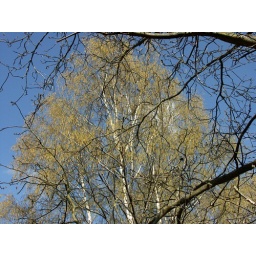
First green in the birche an the wal nut tree